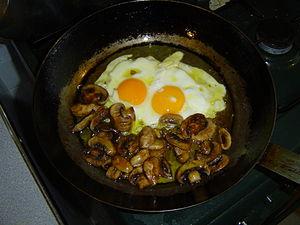
Les régimes pauvres en glucides, dits aussi régimes hypoglucidiques, ont pour effet de modifier le métabolisme humain en remplaçant, comme source d'énergie principale, la dégradation des glucides par la dégradation des lipides. Ils peuvent être utilisés pour des raisons médicales, culturelles et/ou sportives. L'usage le plus connu de ces régimes est la perte de poids sans sensation de faim mais ces régimes n'ont pas nécessairement cet effet et peuvent avoir d'autres objectifs. Ces régimes peuvent notamment être utilisés pour diminuer le nombre et l'intensité des crises d'épilepsie, ou pour augmenter l'endurance au détriment de la force dans certains sports, comme le rugby.